Mawashi

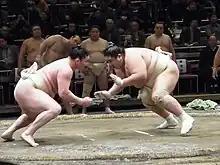
in white cotton training .

only wear the silk during competitive bouts either during ranking tournaments or touring displays. During training, a heavy white cotton is worn. For senior in the top two divisions, this belt is coloured white, and it is worn with one end distinctively looped at the front. are not worn during training.